Duel for Gold

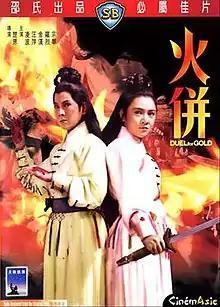
Duel for Gold DVD coverart

Duel for Gold (US: Huo bing ) is a 1971 Hong Kong martial arts film directed by Chor Yuen and produced by Shaw Brothers Studio, starring Ivy Ling Po, Lo Lieh, Chin Han, Wang Ping, Tsung Hua and Chen Chun. The screenplay was written by Ni Kuang.